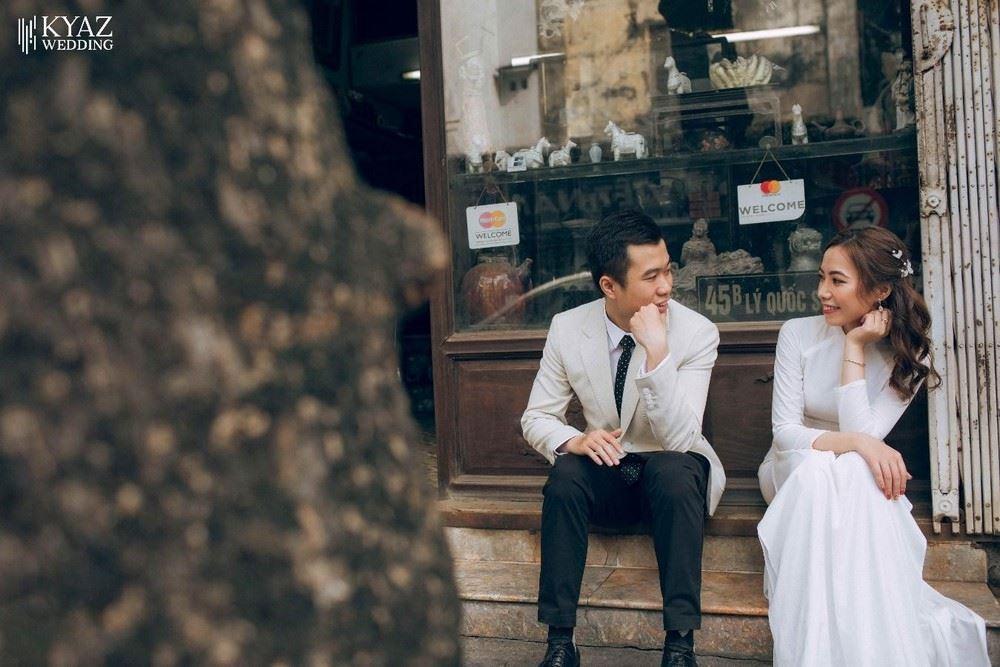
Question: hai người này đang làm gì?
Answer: hai người đang nhìn nhau